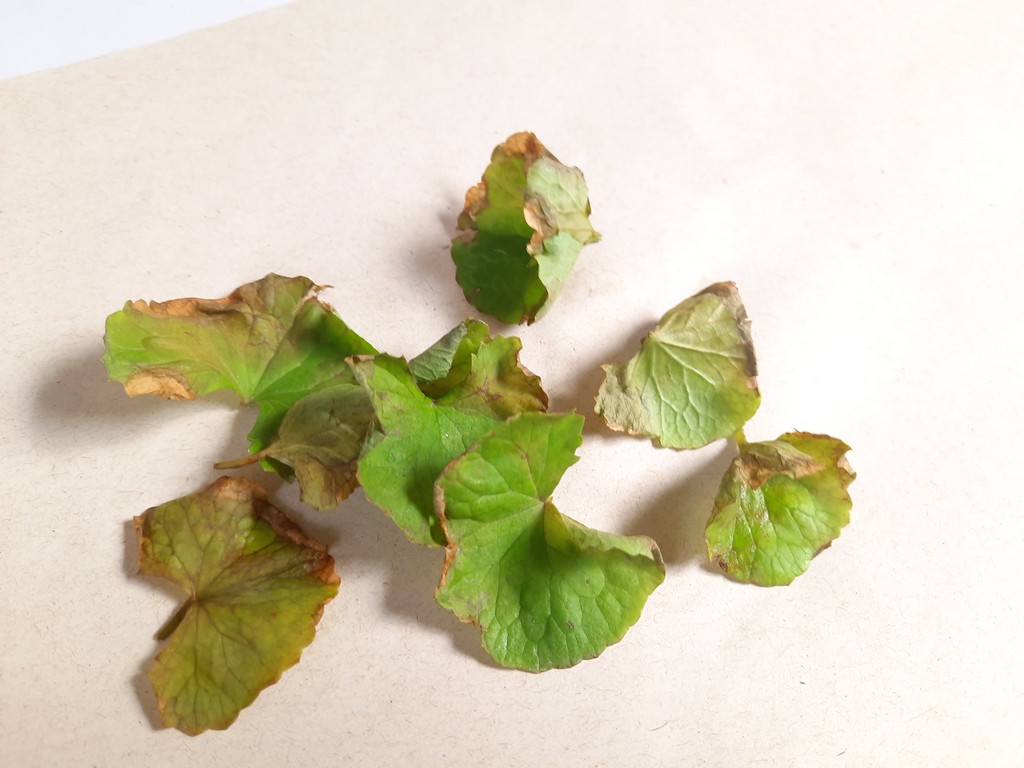
Label: Unhealthy